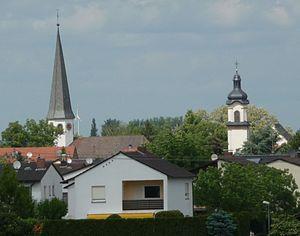
Beindersheim est une municipalité de la Verbandsgemeinde Heßheim, dans l'arrondissement de Rhin-Palatinat, en Rhénanie-Palatinat, dans l'ouest de l'Allemagne.